Landmarks of Saint Petersburg

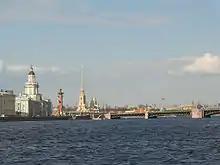
Kunstkamera, Palace Bridge, a rostral column and the spire of Peter and Paul Cathedral

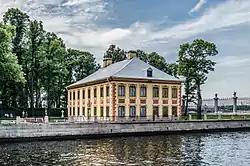
Summer Palace of Peter the Great

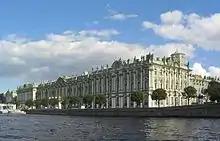
Winter Palace

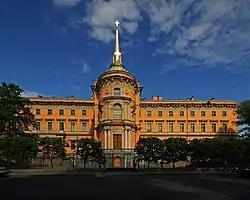
St. Michael's Castle

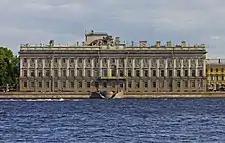
Façade of the Larger Marble Palace. For a night view see here.

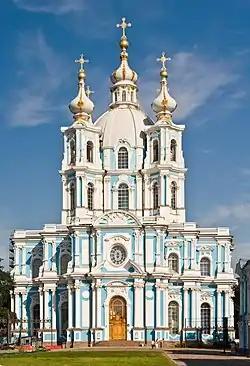
Smolny Cathedral

Saint Petersburg is known as the city of palaces. One of the earliest of these is the Summer Palace, a modest house built for Peter I in the Summer Garden (1710–1714). Much more imposing are the baroque residences of his associates, such as the Kikin Hall and the Menshikov Palace on the Neva Embankment, constructed from designs by Domenico Trezzini over the years 1710 to 1716. A residence adjacent to the Menshikov palace was redesigned for Peter II and now houses the State University.